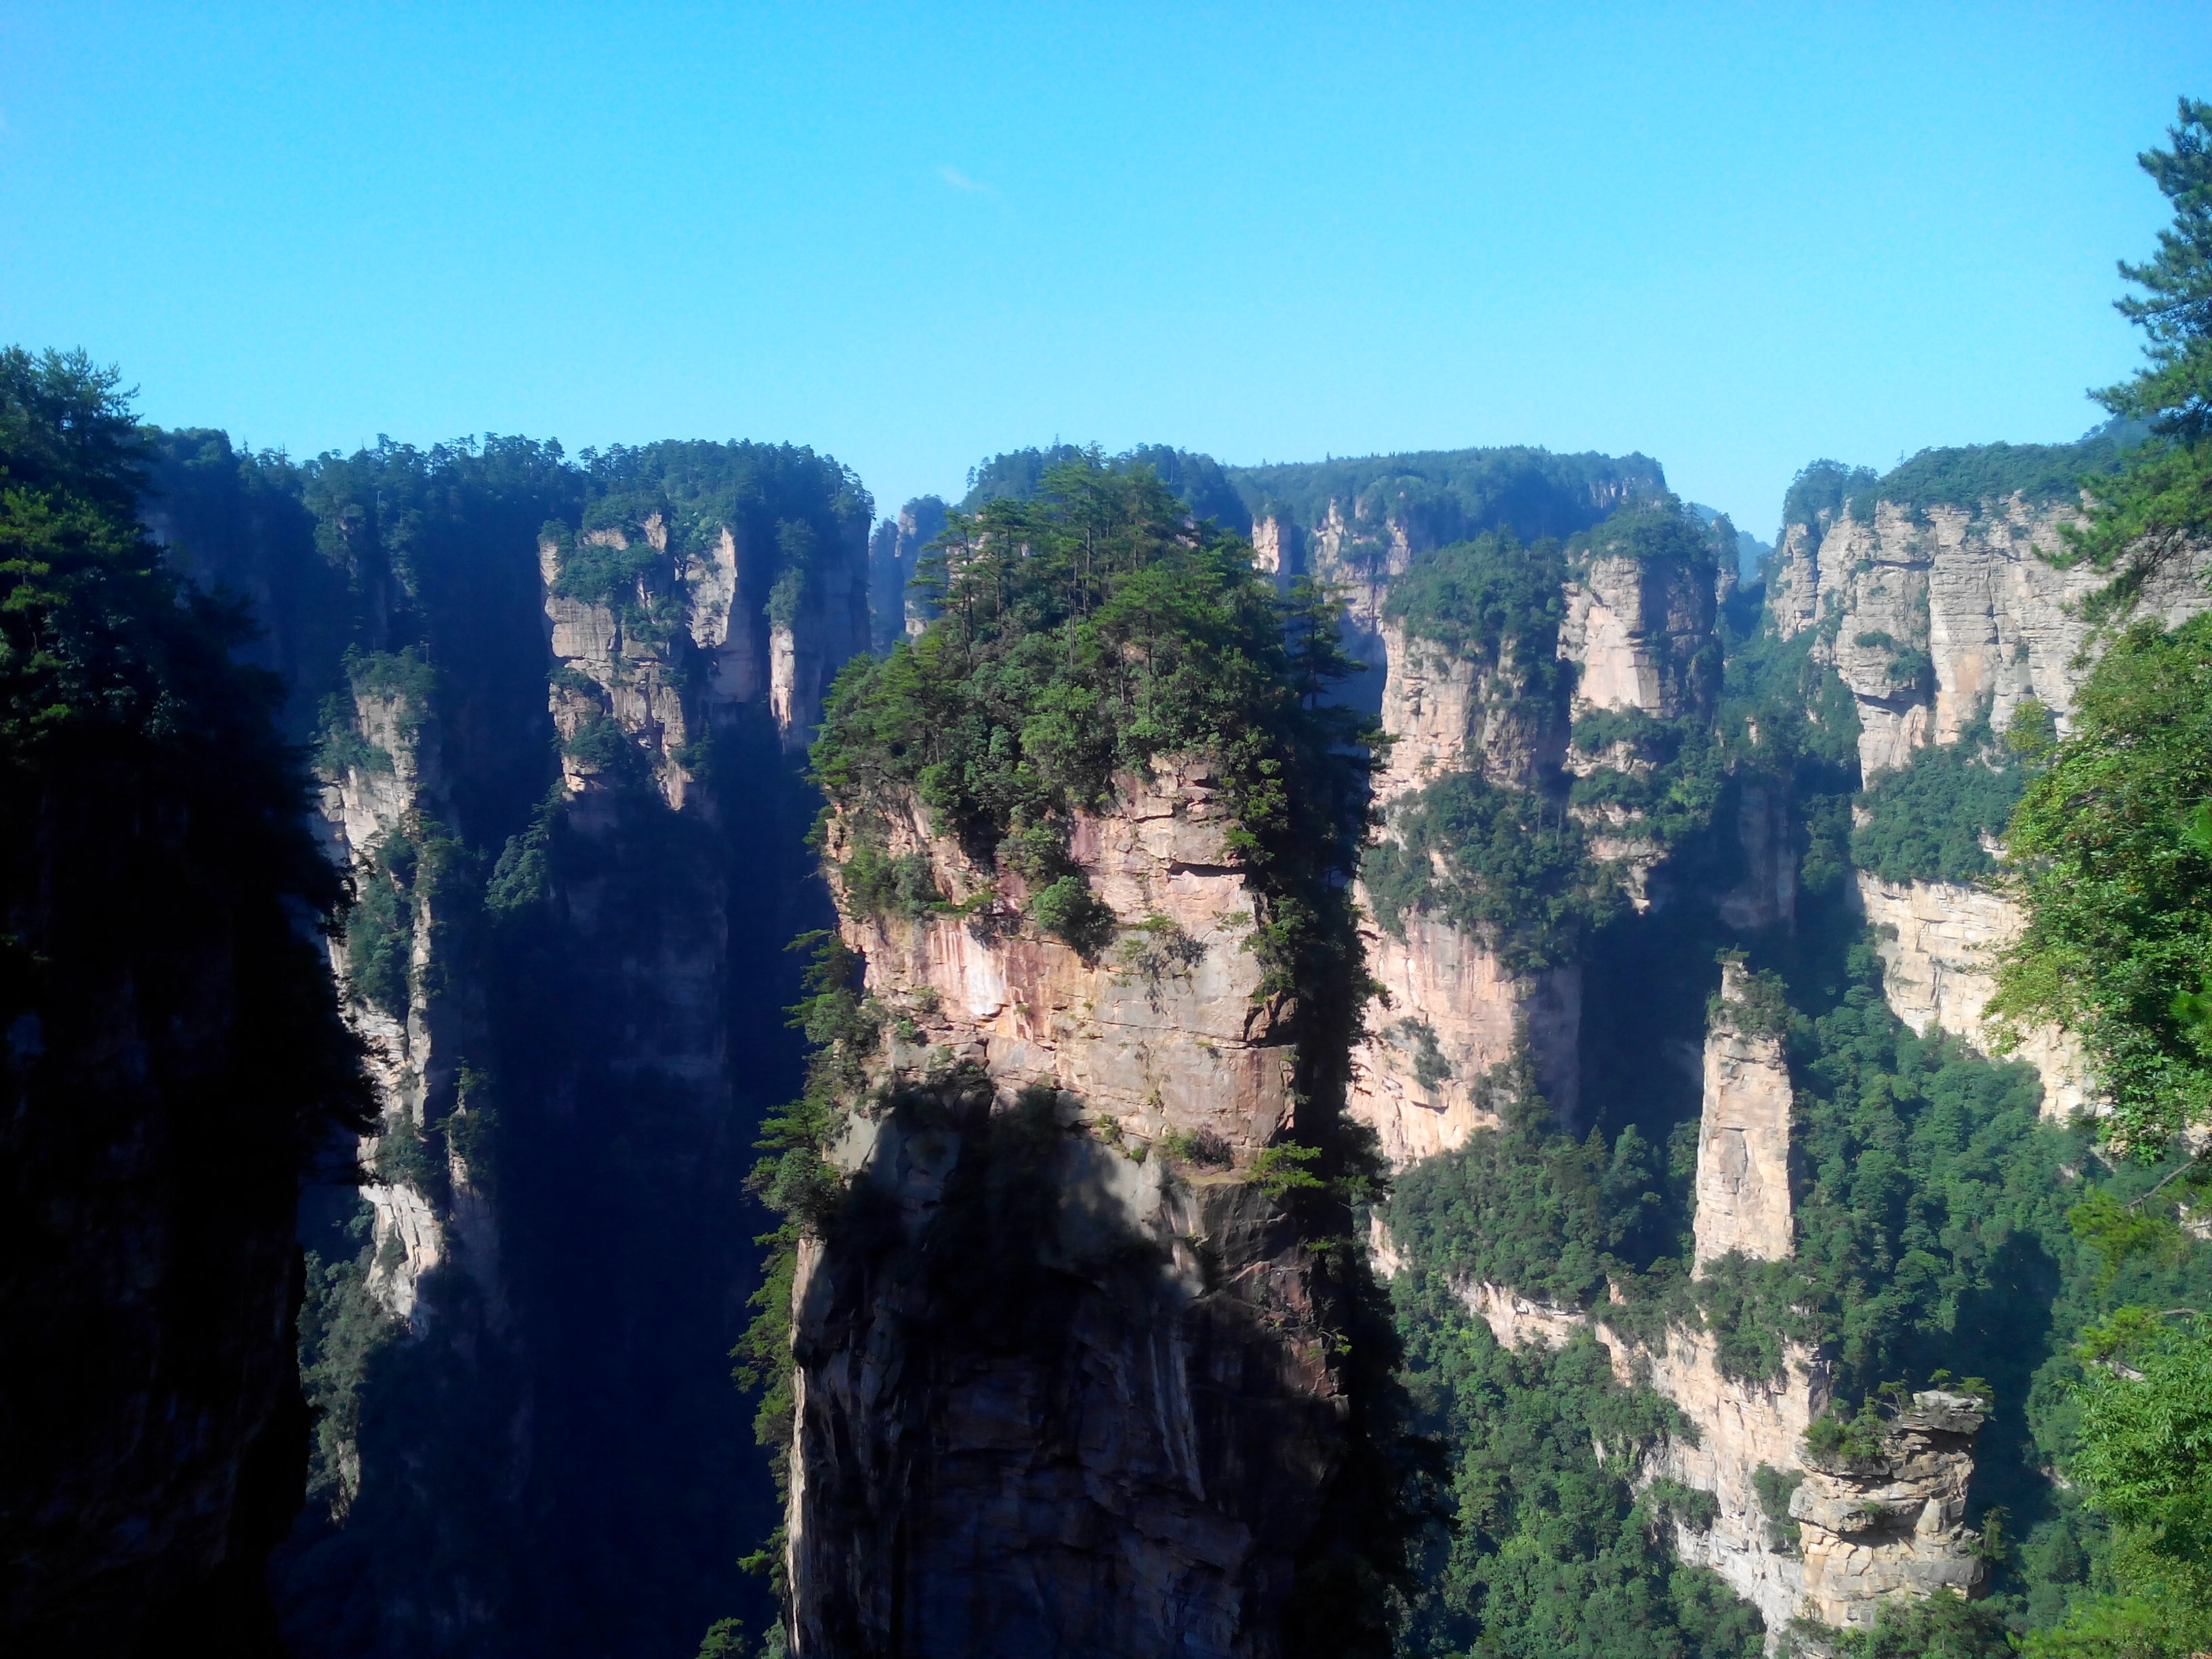
mountain, trail, mountain range, formation, cliff, canyon, terrain, ridge, ravine, hallelujah, the scenery, landform, zhangjiajie, geographical feature